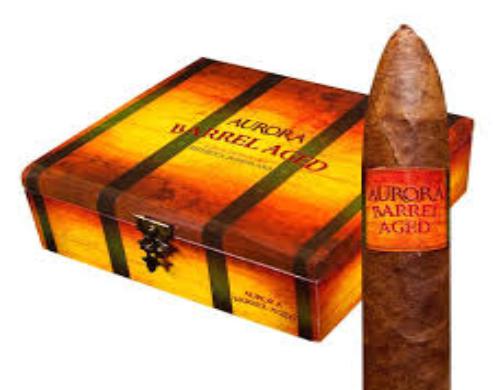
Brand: La Aurora
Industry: Necessities